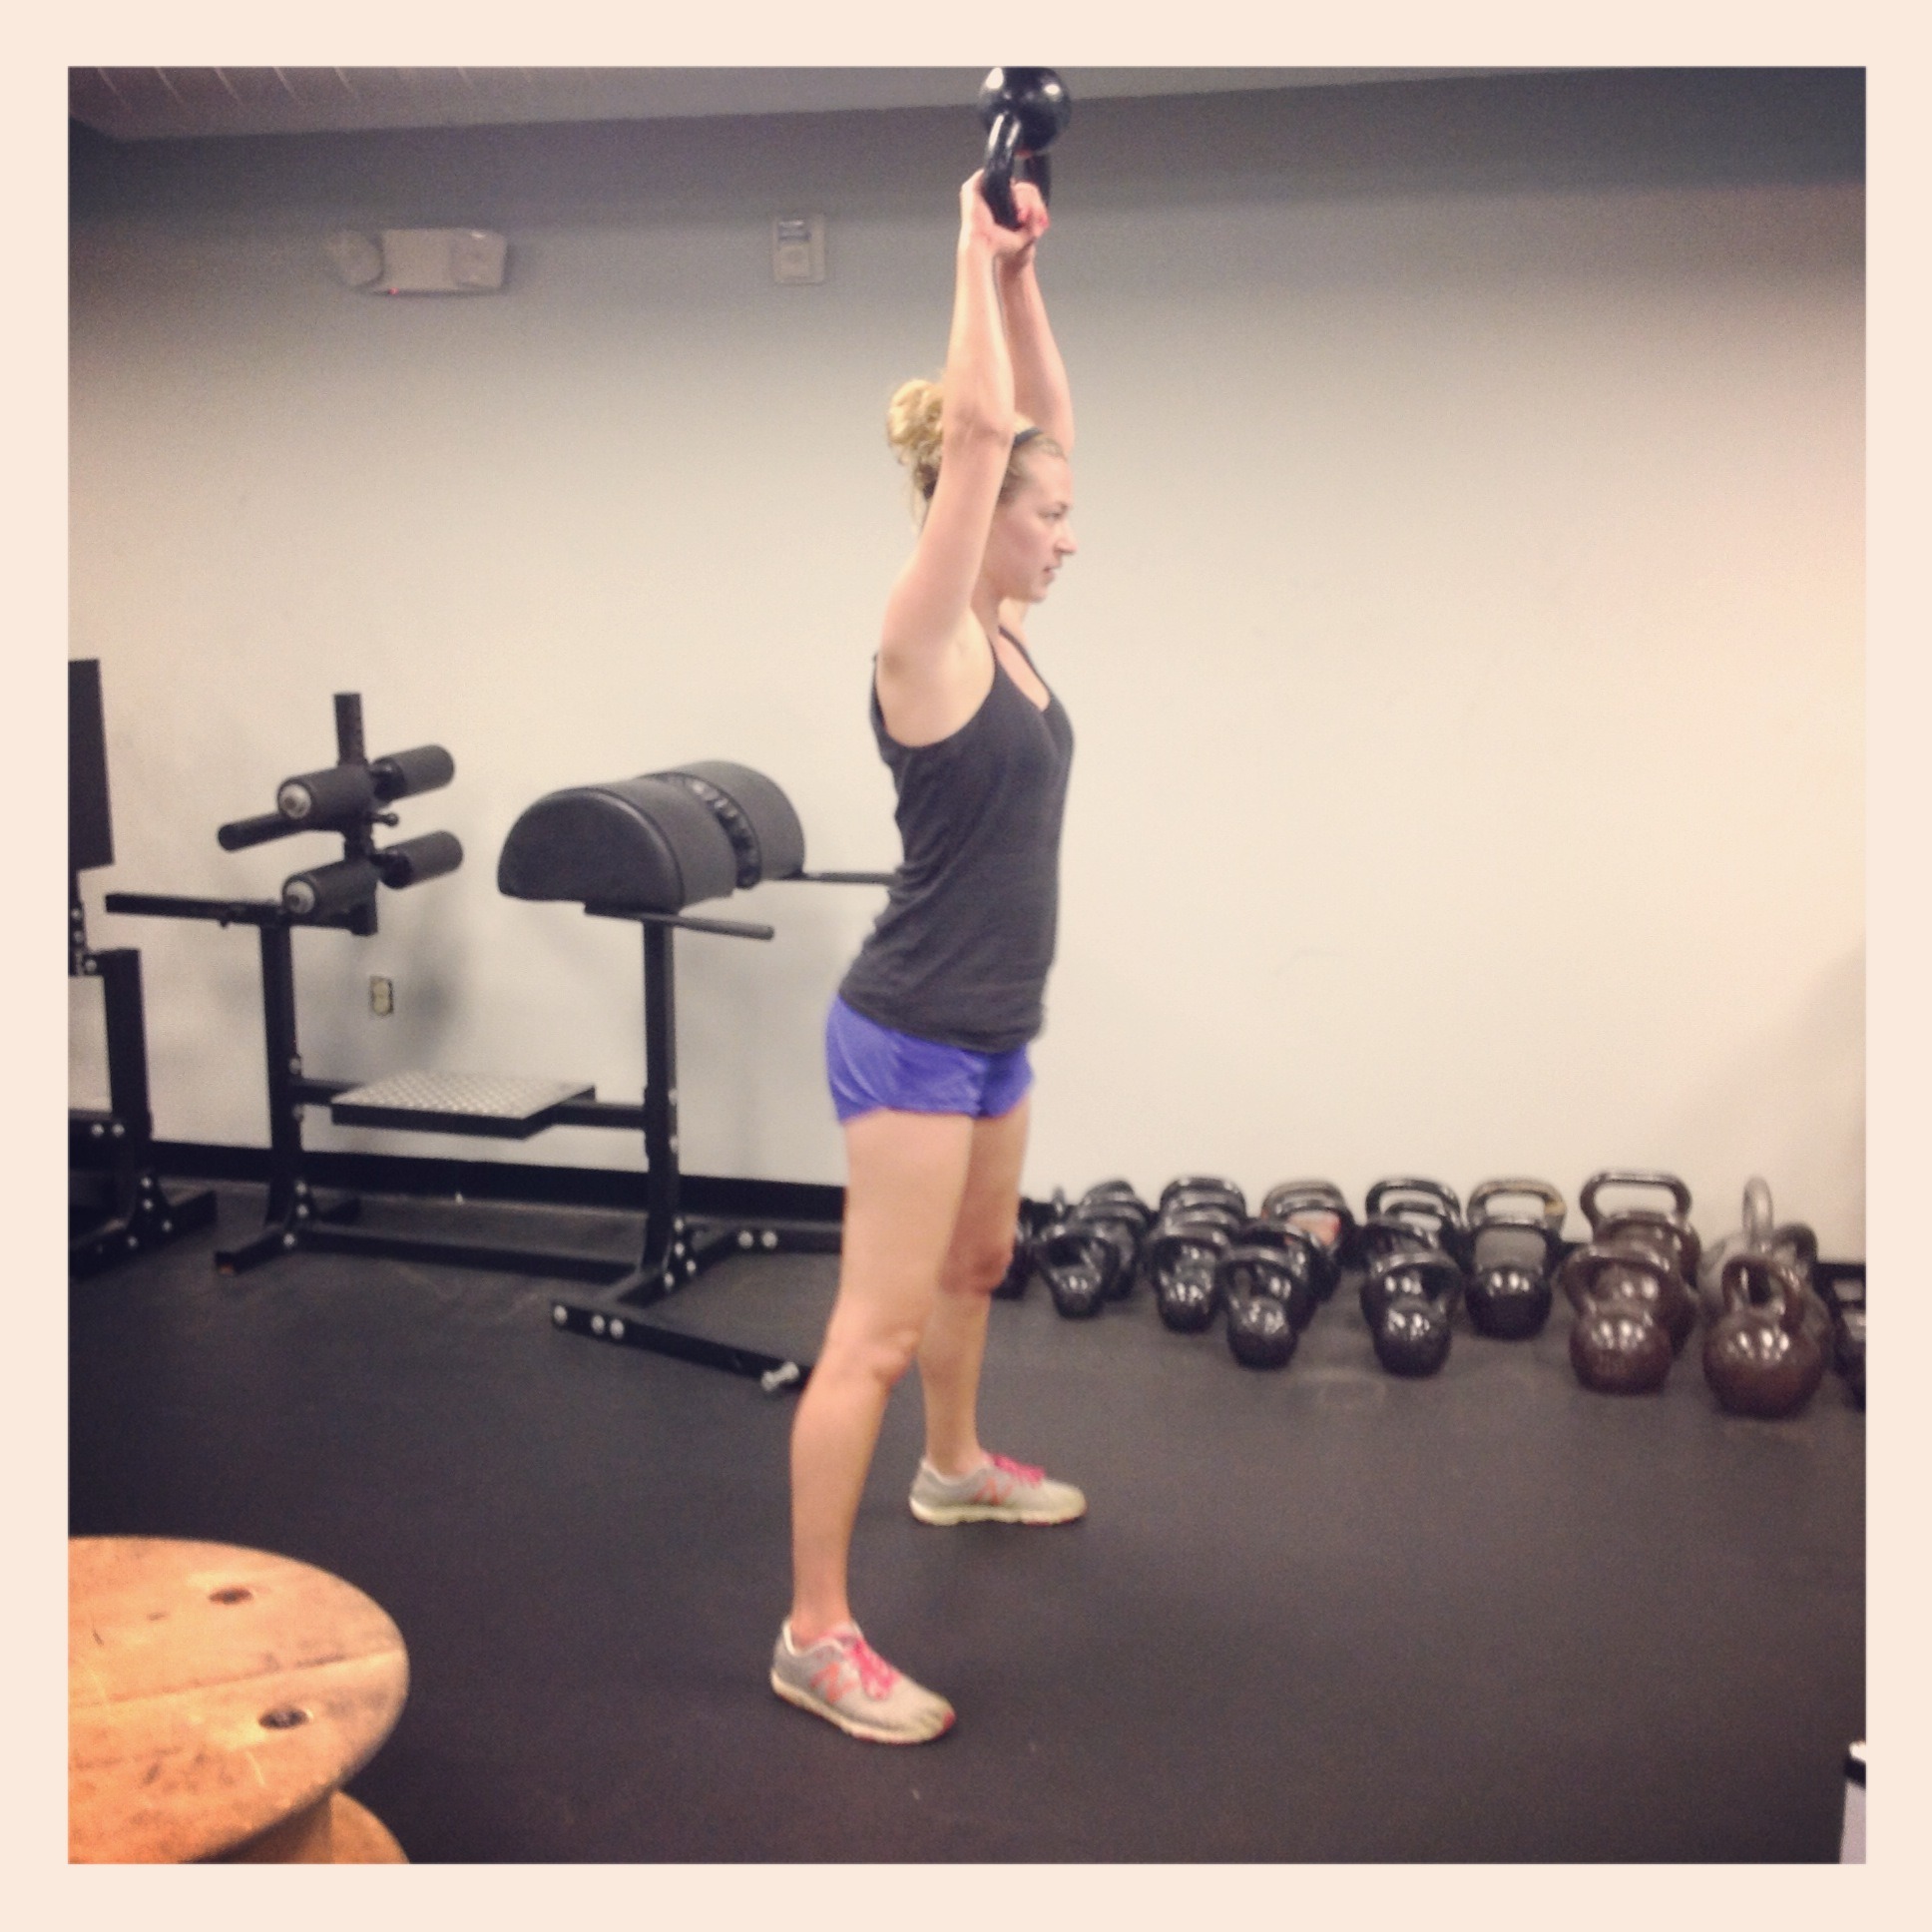
person, structure, trunk, female, bell, leg, sitting, kettle, training, exercise, room, weight, lifestyle, arm, fitness, workout, muscle, chest, human body, sports, thigh, dumbbell, exercising, fit, lifting, bodybuilding, squat, abdomen, strength training, kettlebell, barbell, physical exercise, sport venue, human positions, human action, physical fitness, biceps curl, exercise equipment, kettle bell, overhead press